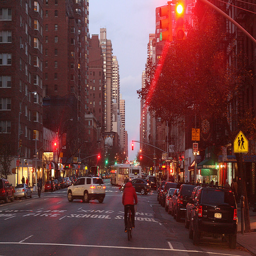
A man riding a bike past a number of cars on a busy city street with buses and traffic light
A person on bicycle riding down a street in a busy city.
LOTS OF RED LIGHT AND REFLECTIONS FROM THEM TINTING THE VEHICLES
a man riding his bike in the evening down a busy city street with cars parked on either side
A bicyclist rides down a city street at dusk.